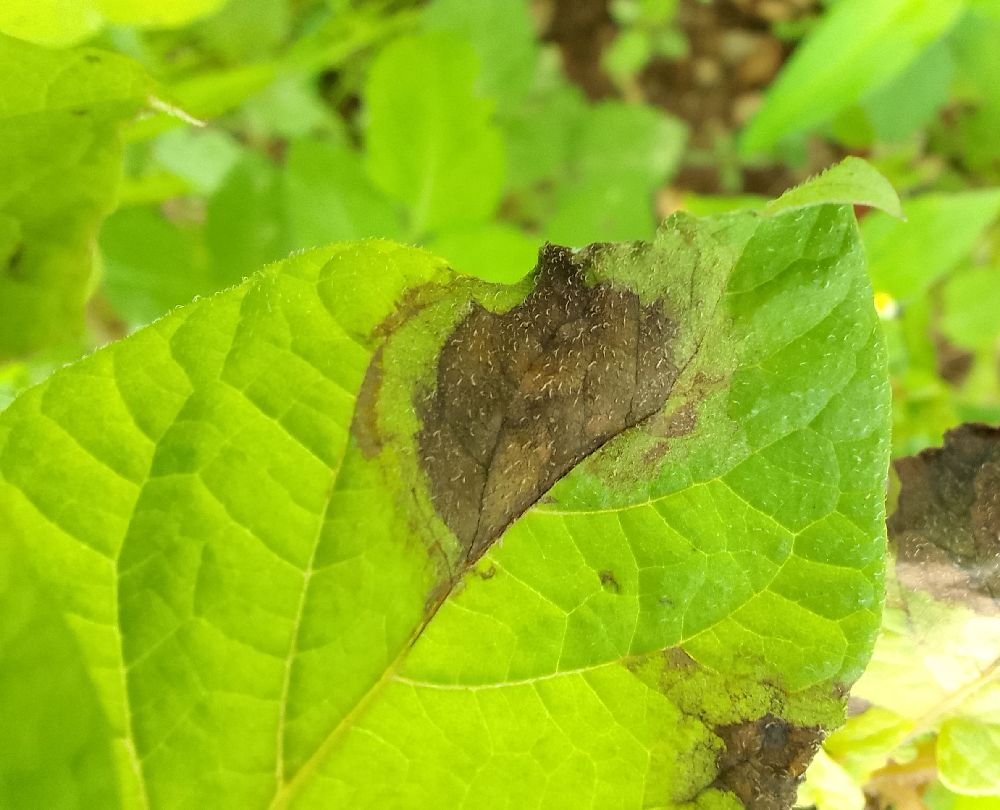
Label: Late blight